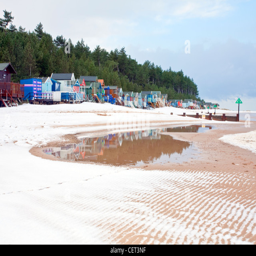
the famous colourful beach huts following winter snowfall